Research Centre for Deep Drilling

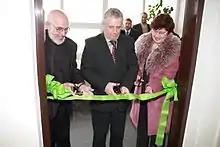
Official opening of Research Centre, from left to right: Ivan Kocis (Chief scientist at Geothermal Anywhere, Jaromir Pastorek (President of SAS) and Marta Cimbakova (deputy General Director of S&T Department, Ministry of Education of Slovak Republic)

Research Centre for Deep Drilling is high-tech laboratory focused on research and development of new deep drilling concept based on electrical plasma. It was established by GA Drilling, former Geothermal Anywhere company in the premises of Slovak Academy of Sciences in Bratislava, Slovakia. The Research centre was officially opened on 10 October 2010 as a result of long-term activities whose aim is to support the geothermal technology research and development in Slovakia. In October 2012, GA Drilling officially moved from Research Center for Deep Drilling to newly founded GA Drilling Technology Center.